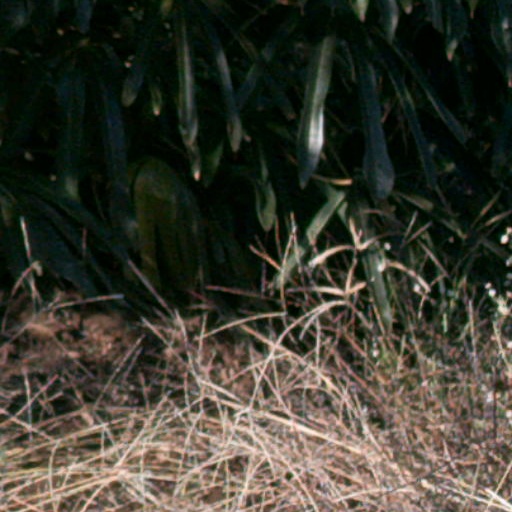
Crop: cassava